2-6-2

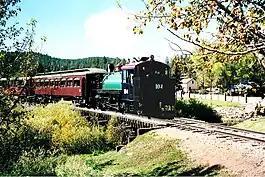
Baldwin 2-6-2ST no. 104 steaming out of Hill City, South Dakota, on the Black Hills Central Railroad in 2001

The first United Kingdom 2-6-2 tender locomotive was the unsuccessful prototype Midland Railway Paget locomotive of 1908. Thereafter, the wheel arrangement was rare on tender locomotives, with the exception of two classes on the London and North Eastern Railway. These were the Class V2 and Class V4 mixed traffic locomotives which totalled 186 locomotives between them.